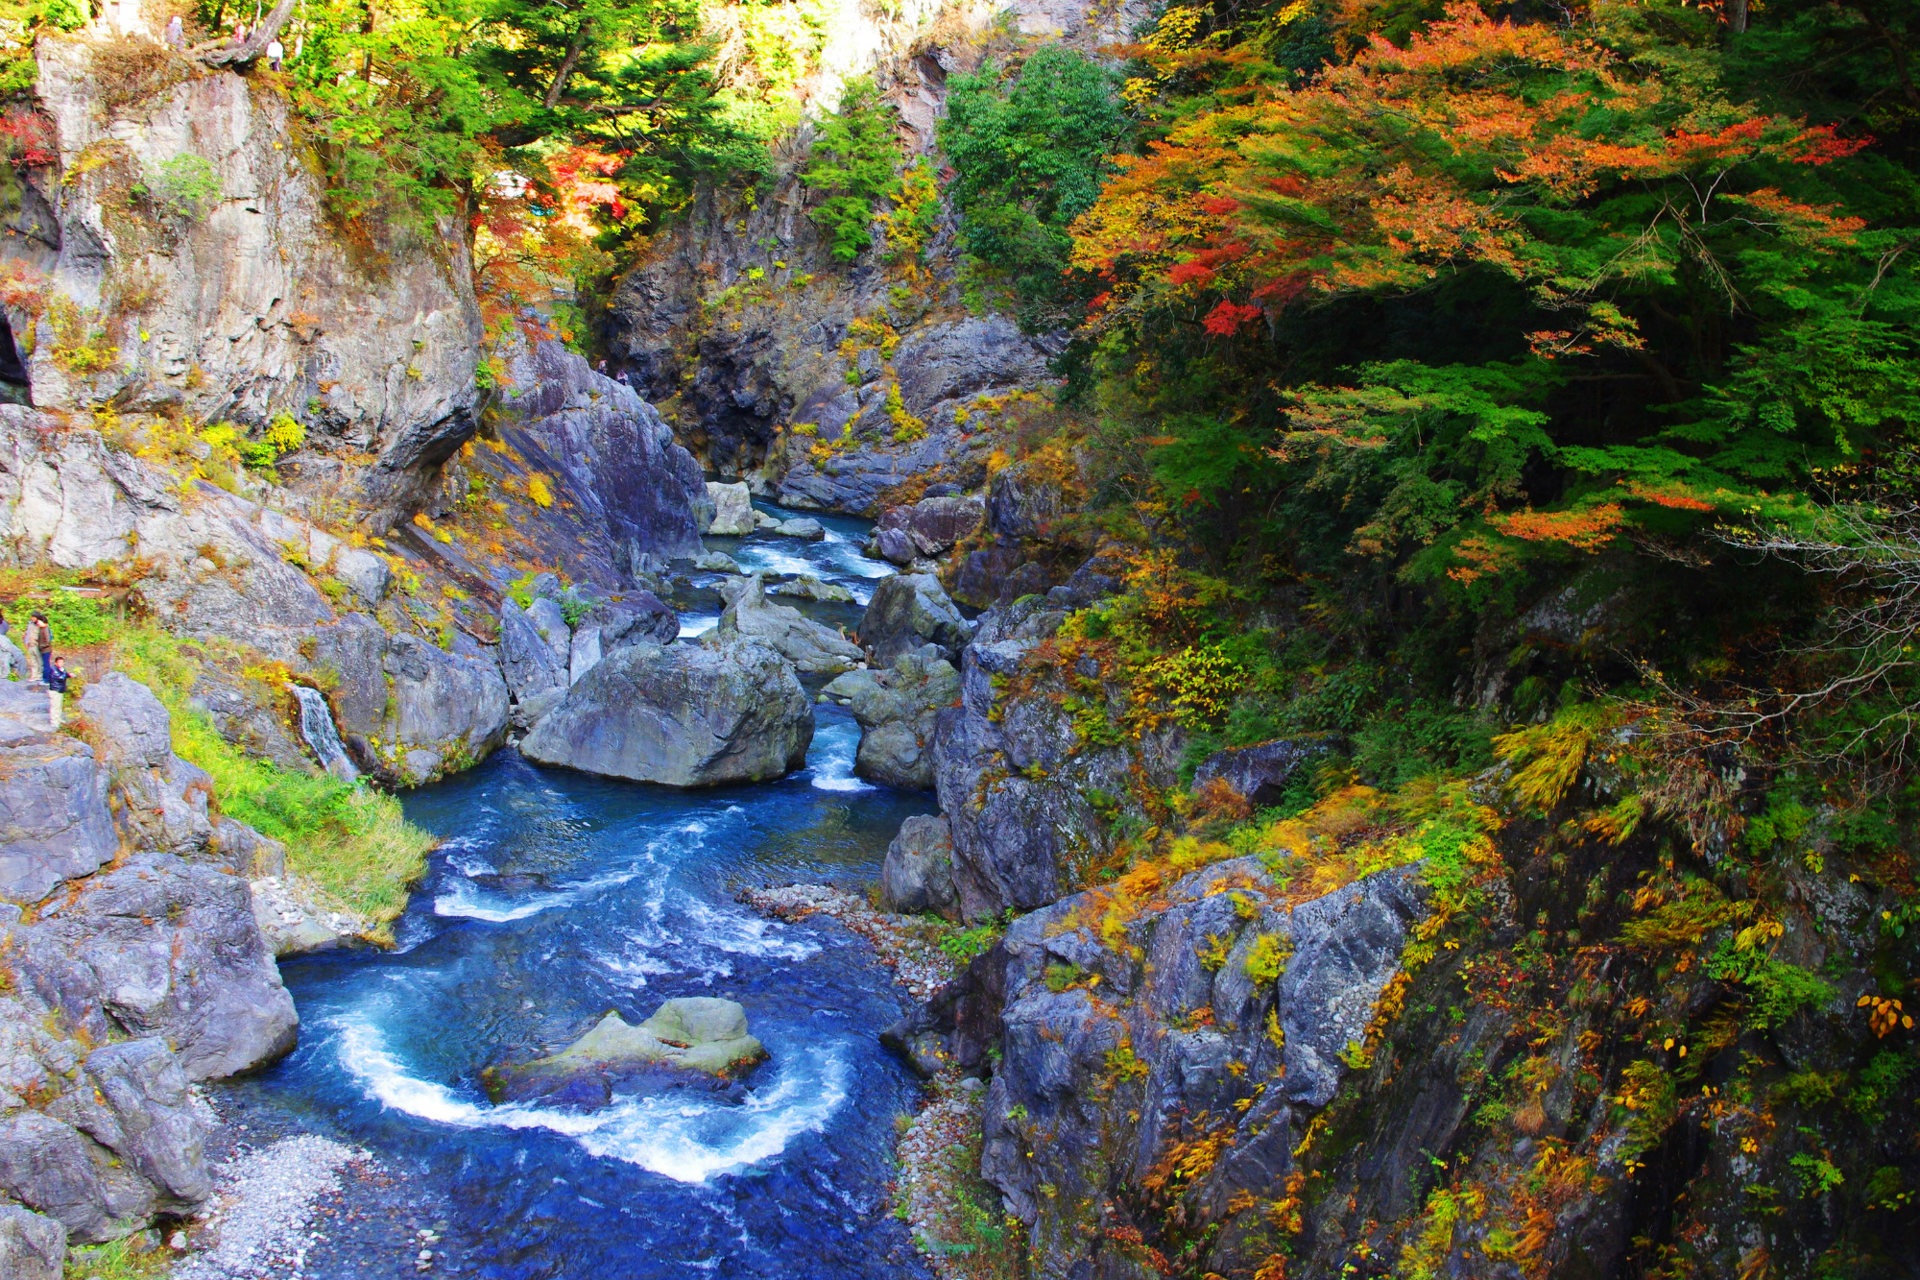
tree, water, nature, rock, waterfall, creek, wilderness, leaf, flower, river, pond, stream, reflection, autumn, rapid, gorge, japan, season, body of water, woodland, water feature, watercourse